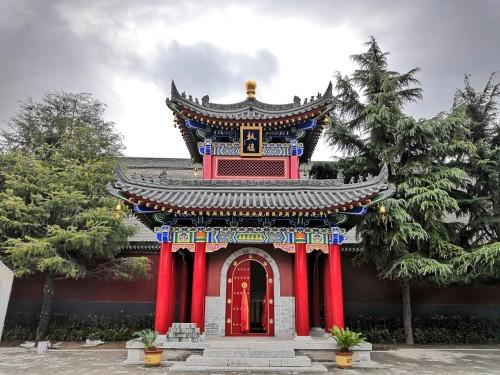
地标名称：广仁寺
所在城市：西安市·莲湖区